Rupe Bradley

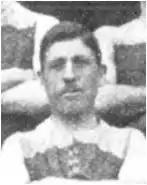
Bradley in 1904

Rupert Ronald Bradley (1 October 1881 – 25 September 1976) was an Australian rules footballer who played with Carlton and Fitzroy in the Victorian Football League (VFL).